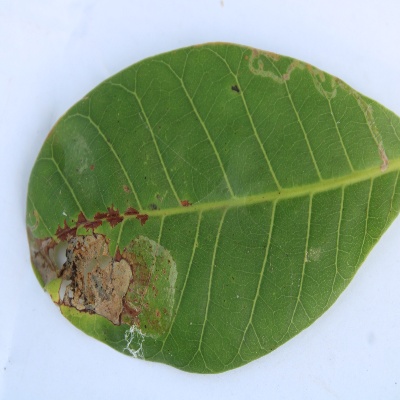
Crop: Cashew
Condition: leaf miner